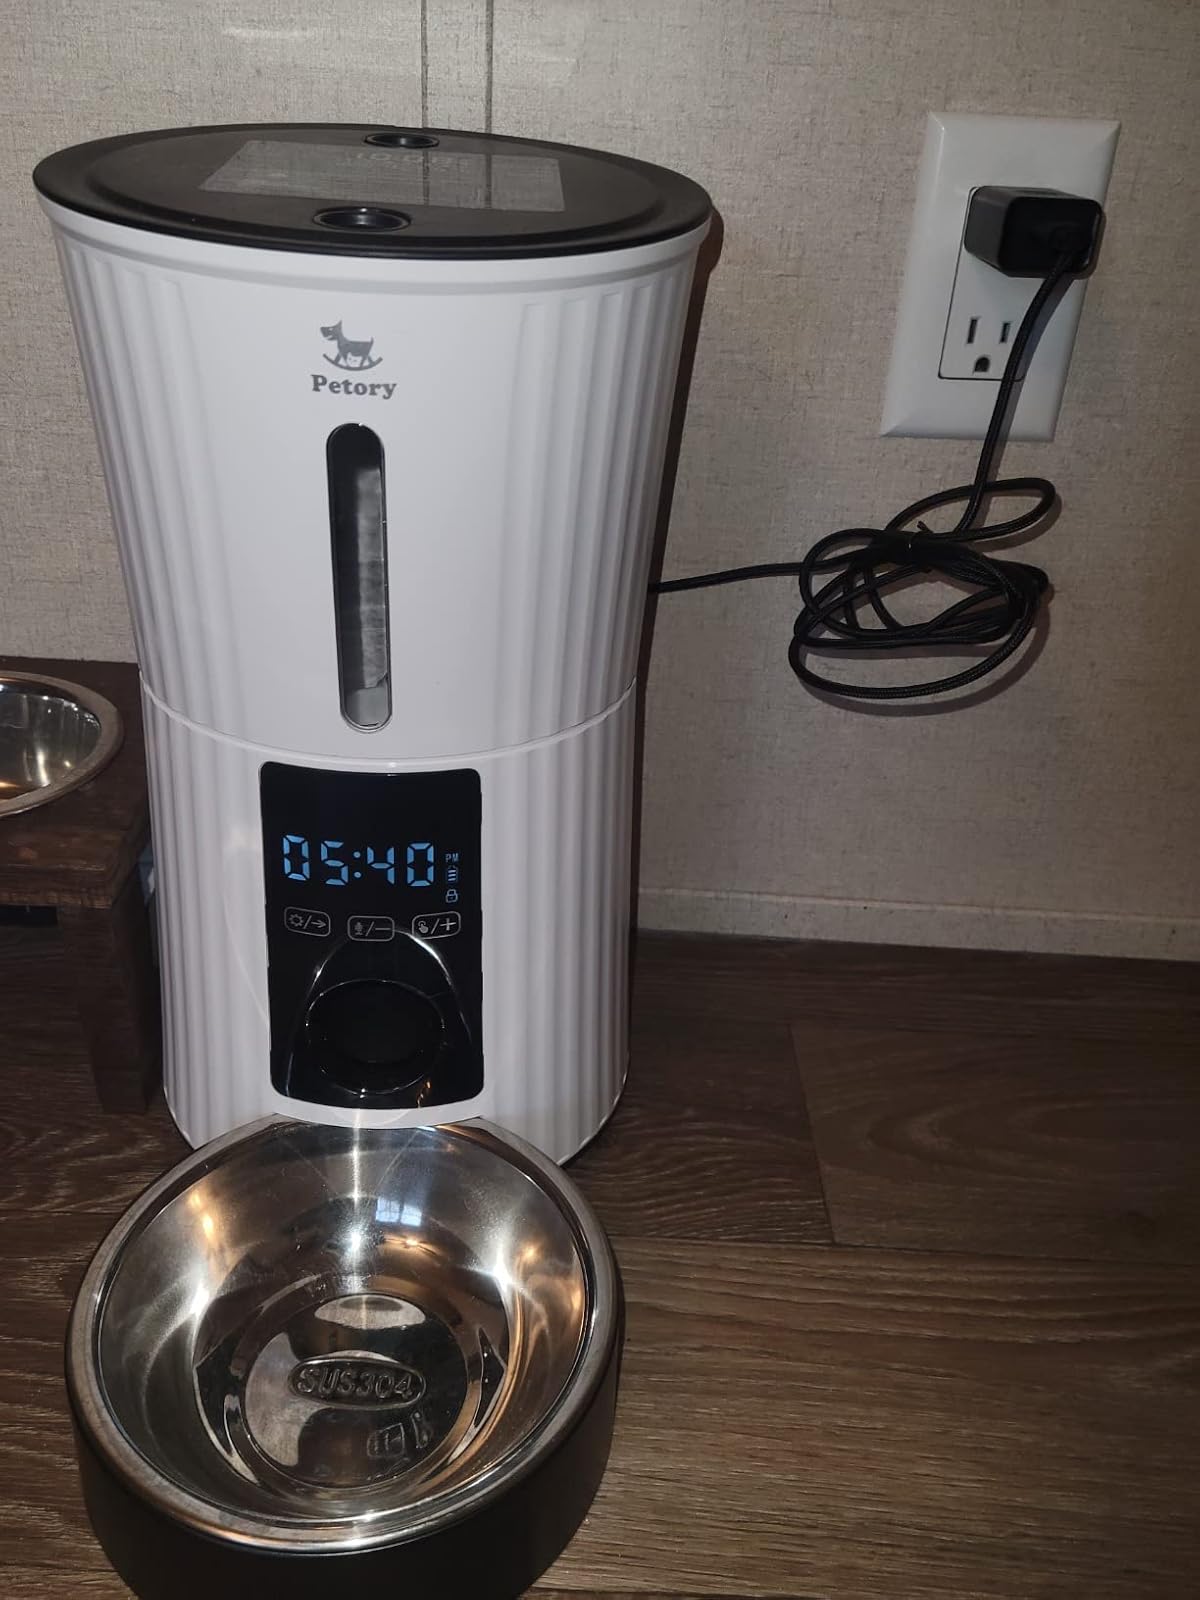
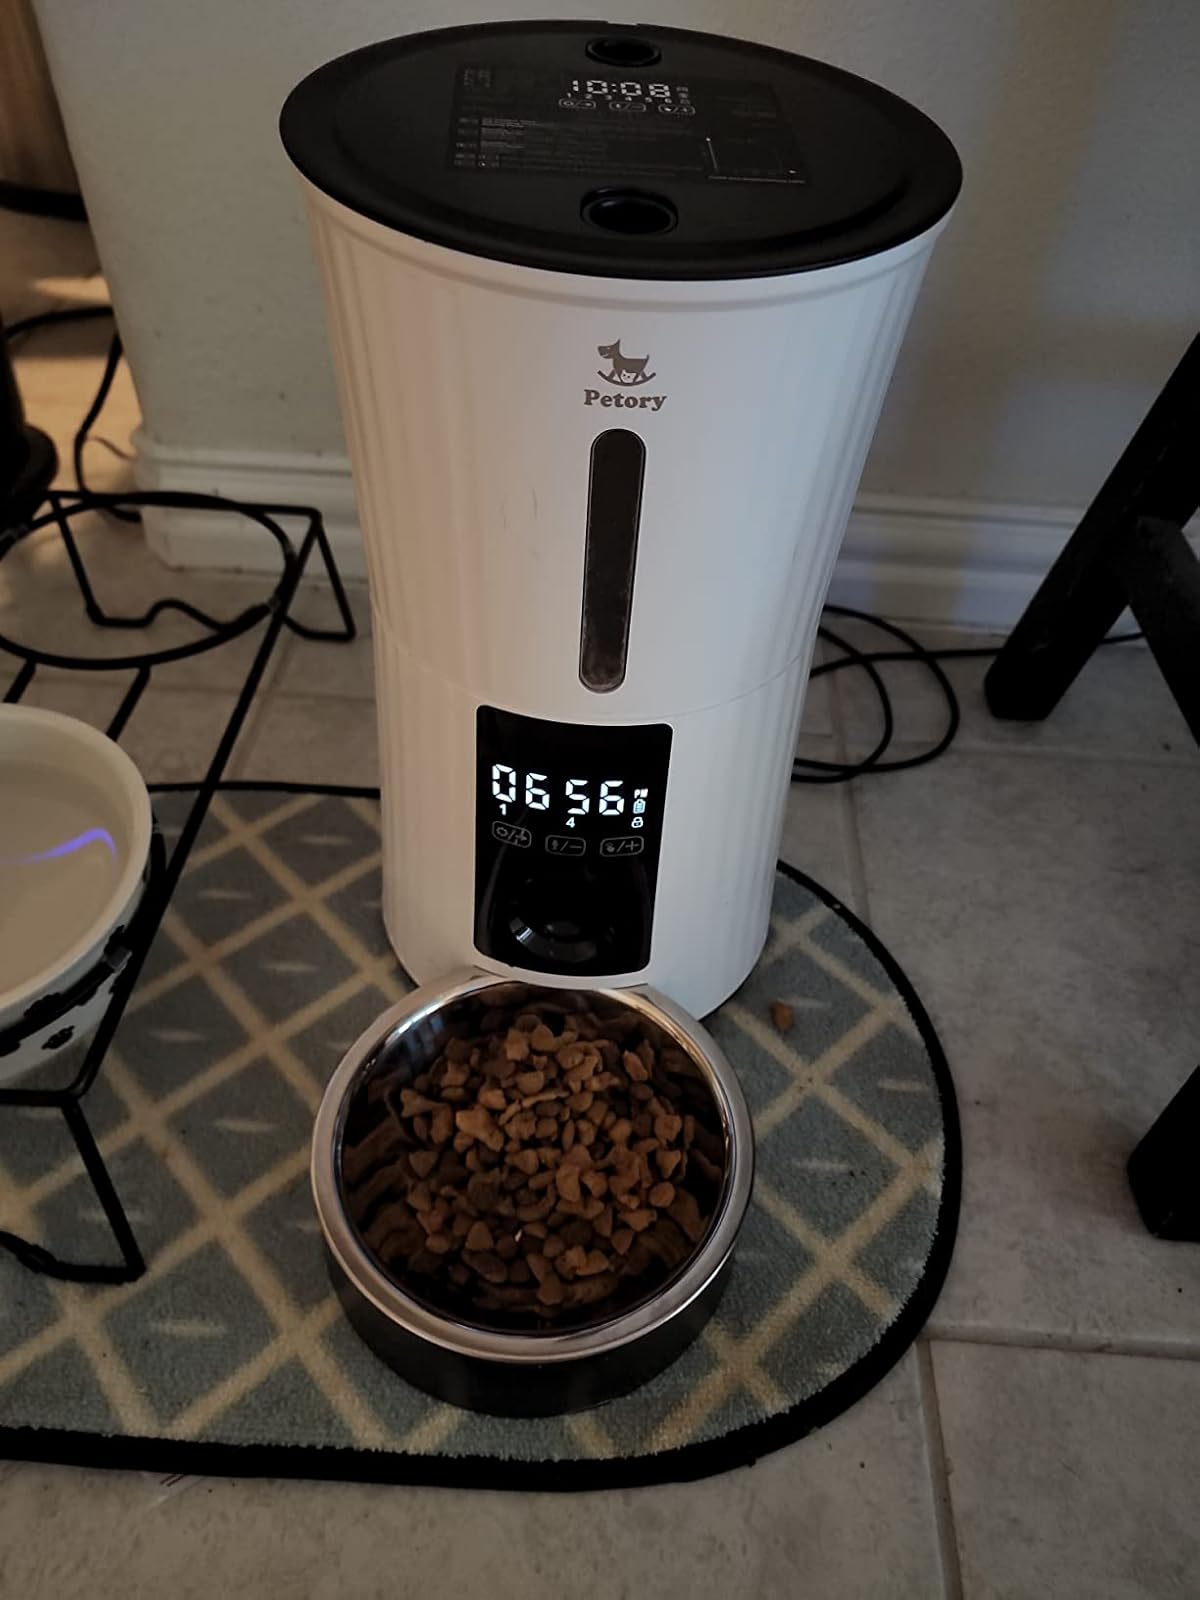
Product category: items_feeder
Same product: yes